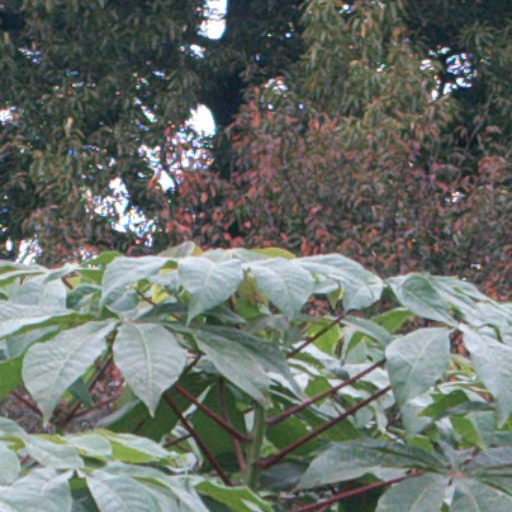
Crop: cassava